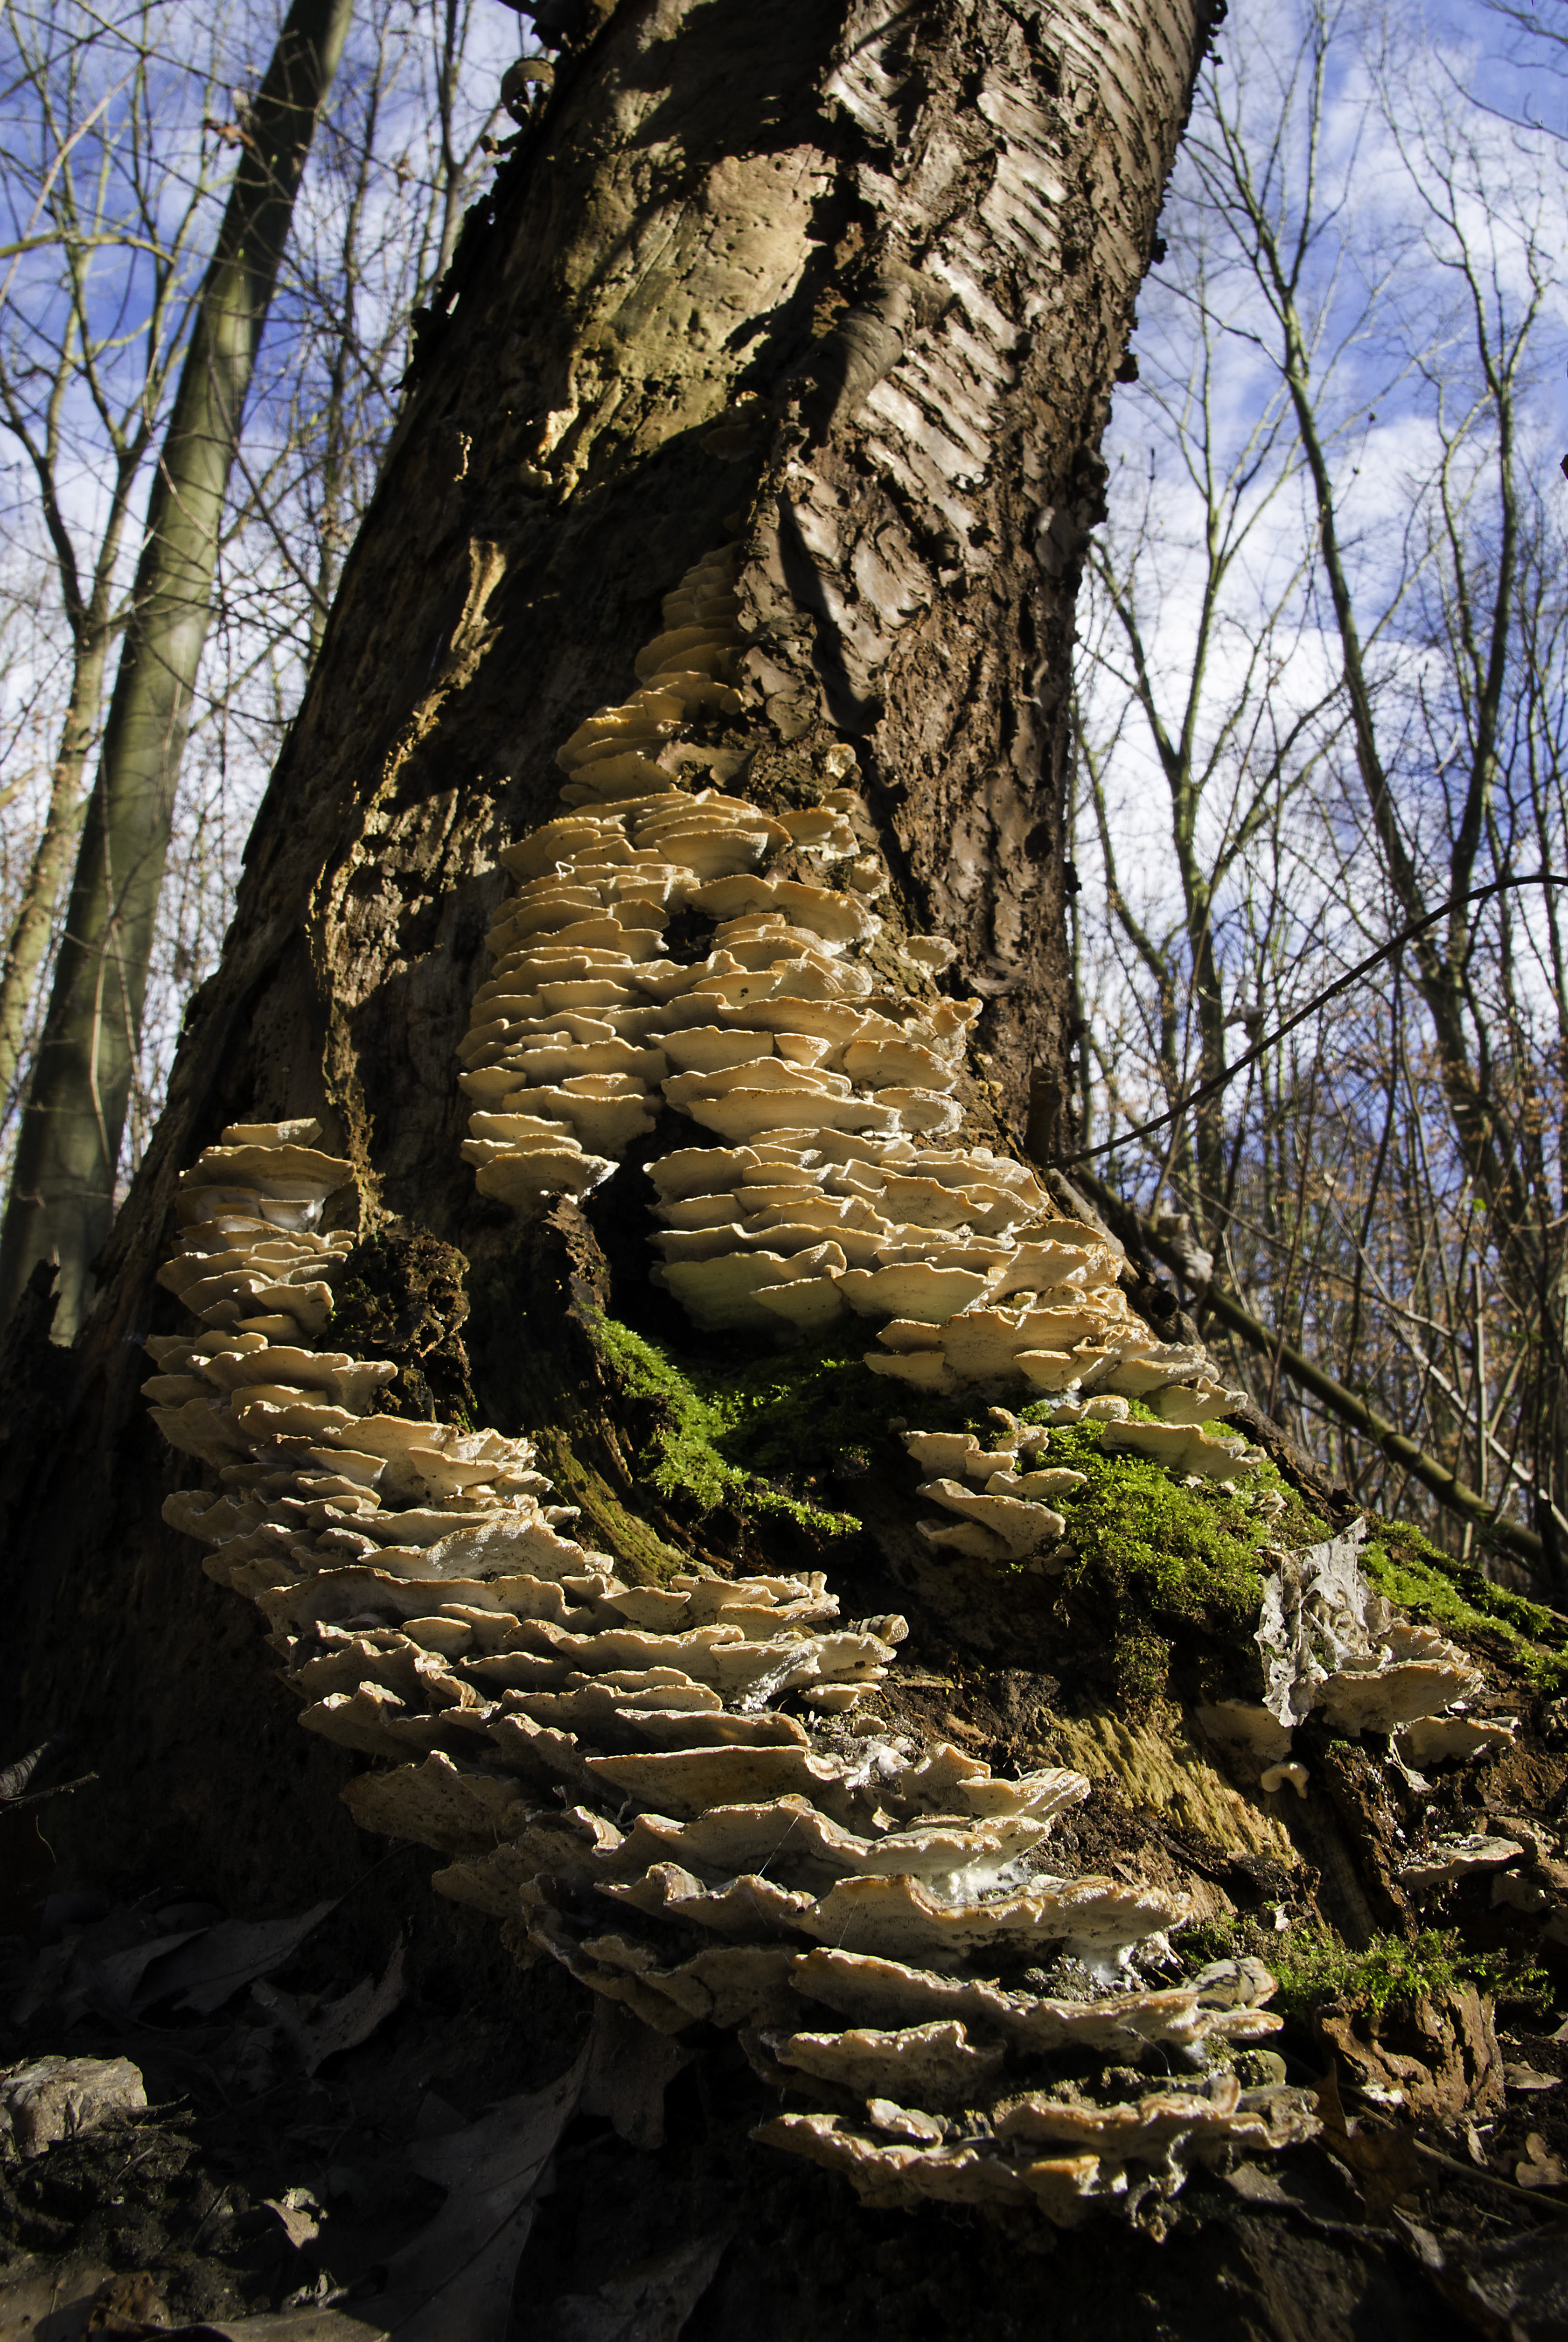
tree, nature, forest, rock, wilderness, branch, plant, sunset, leaf, flower, trunk, formation, stream, spring, autumn, park, season, geology, stairs, mushrooms, many, woody plant